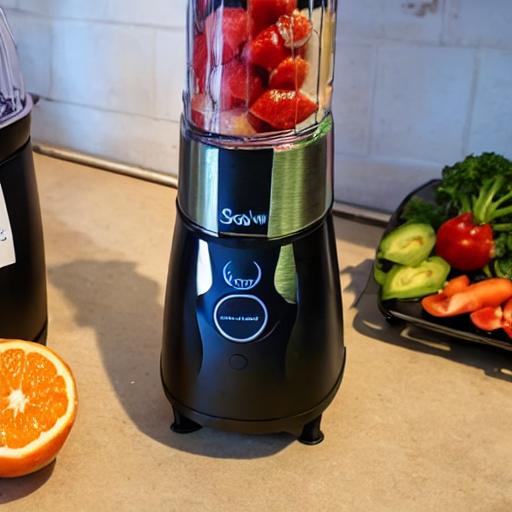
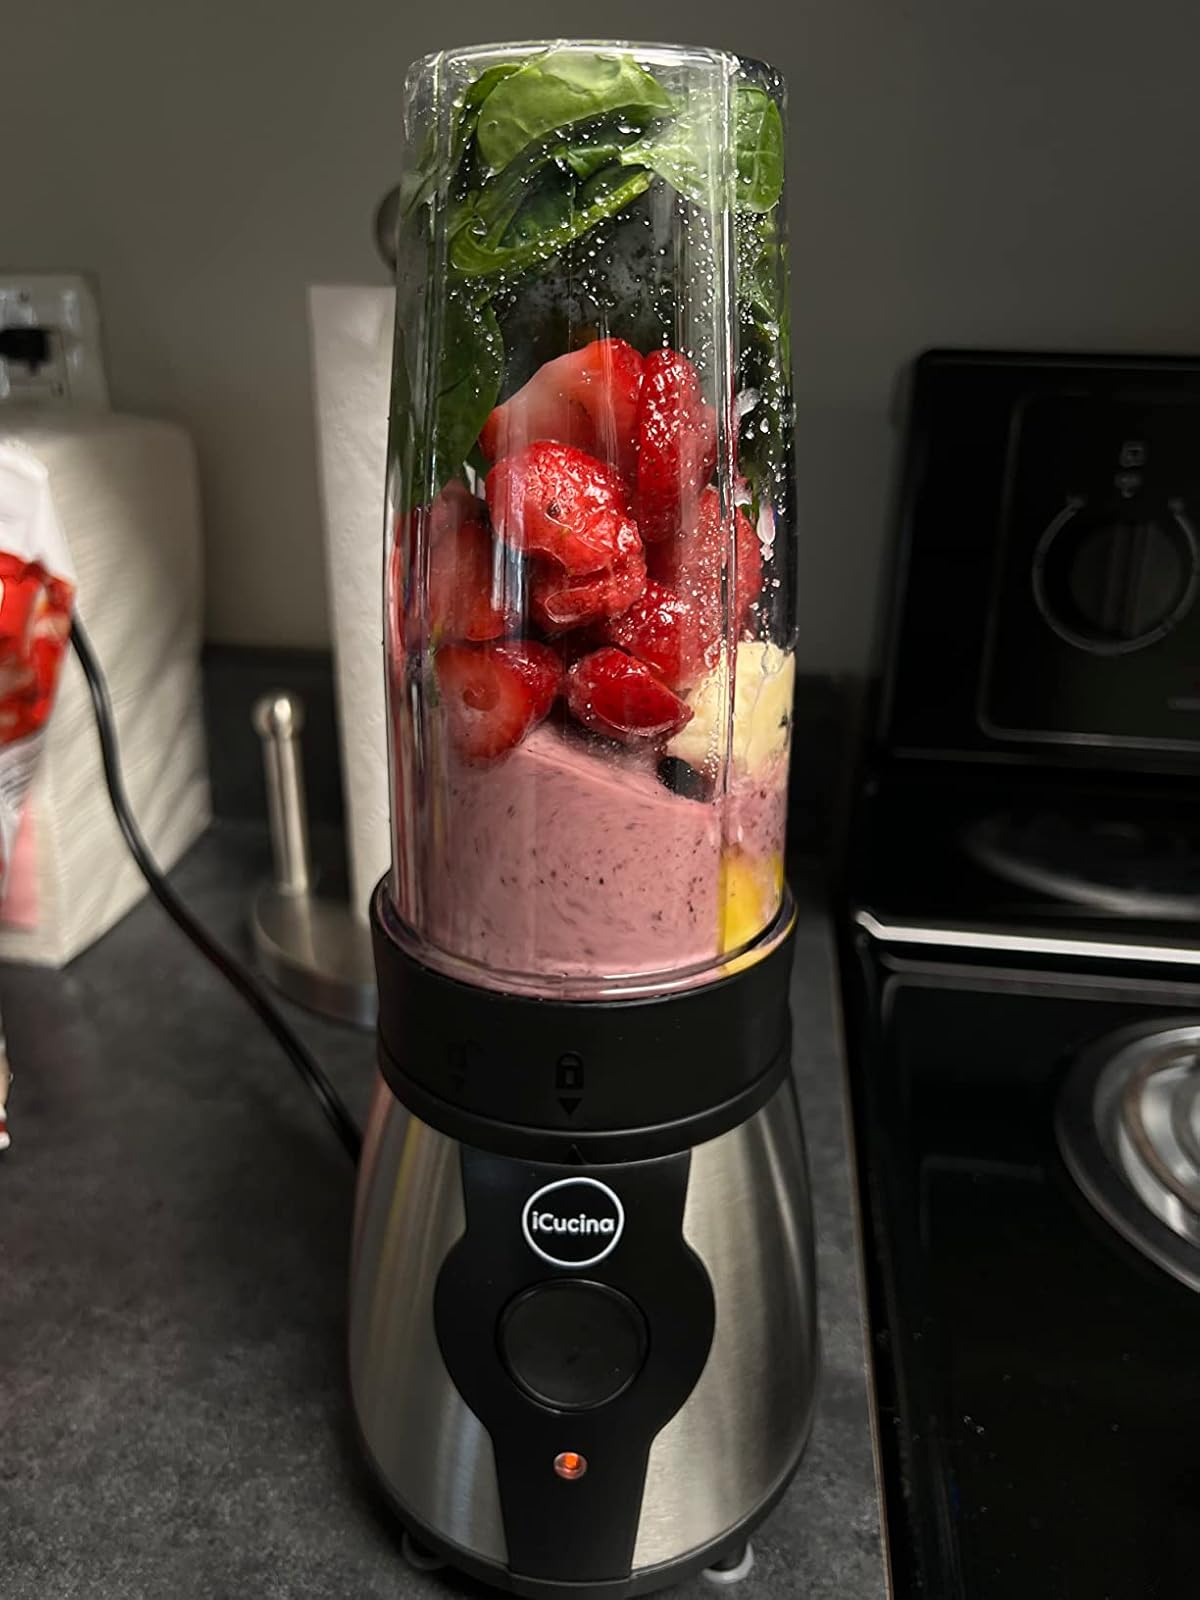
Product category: items_blender
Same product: no